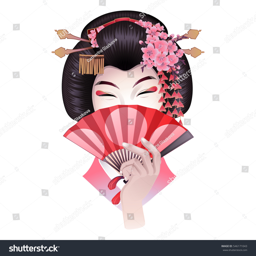
cute girl hiding her face under the red fan .